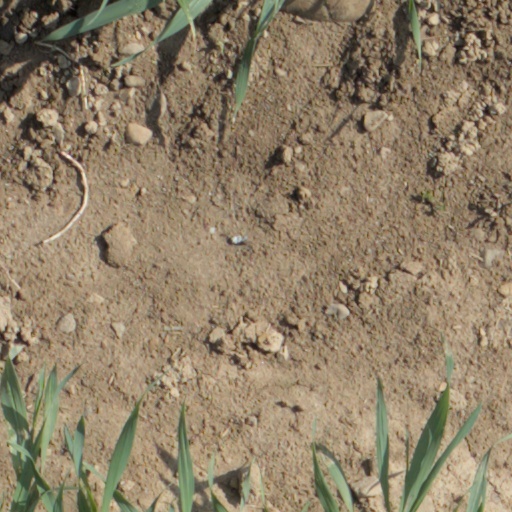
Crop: wheat